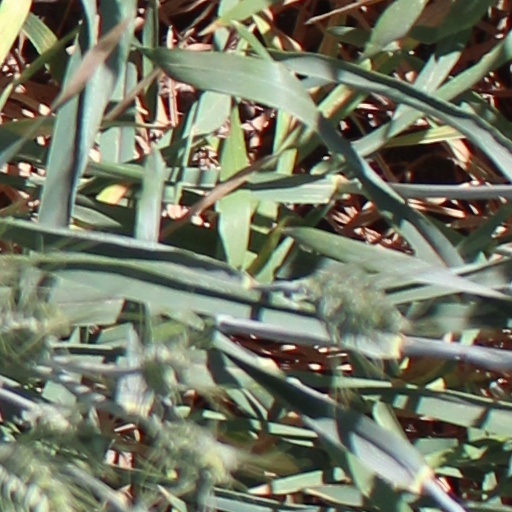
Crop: wheat